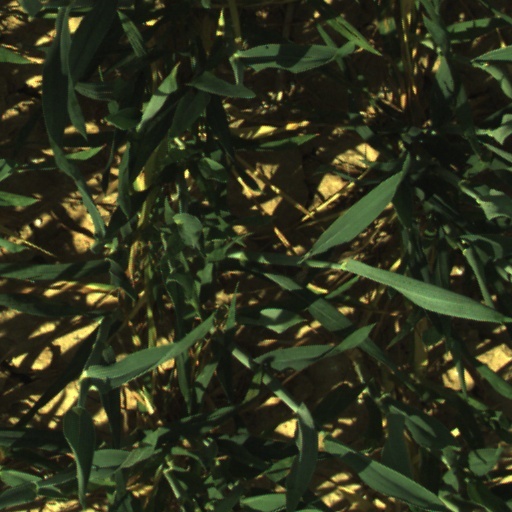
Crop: wheat